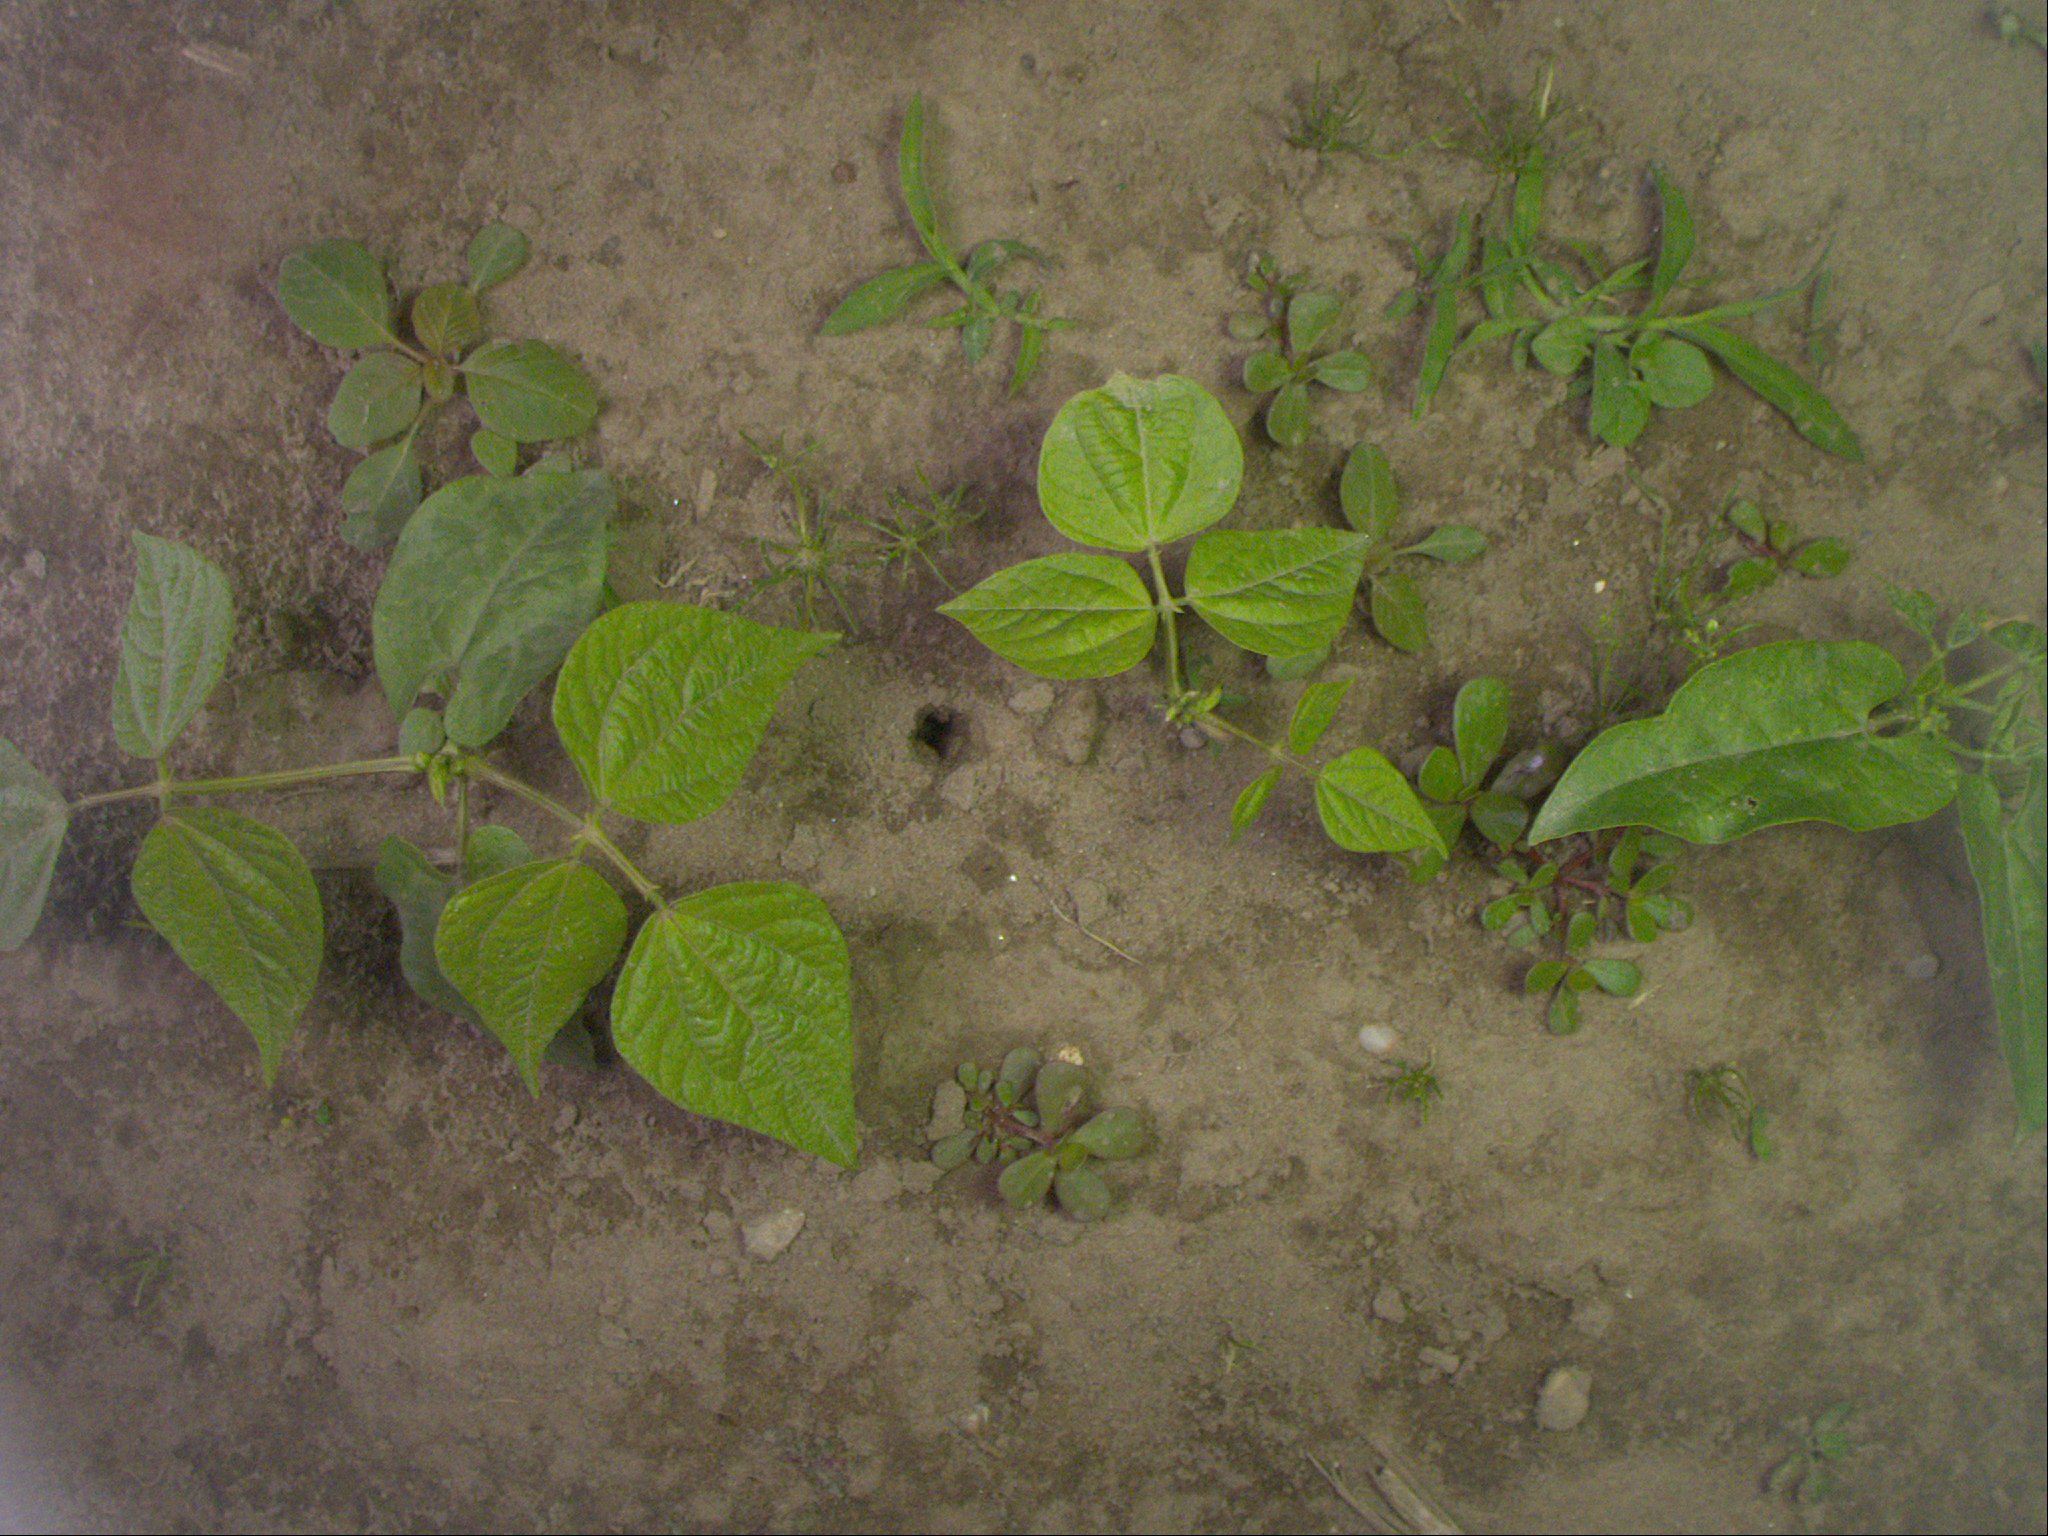
Crop: bean
Objects: bean, stem_bean, bean, stem_bean, bean, stem_bean